Answer in natural language. Which object is closer to the camera taking this photo, brown square dining table (highlighted by a red box) or brown wooden chair (highlighted by a blue box)? Choose between the following options: brown square dining table (highlighted by a red box) or brown wooden chair (highlighted by a blue box)
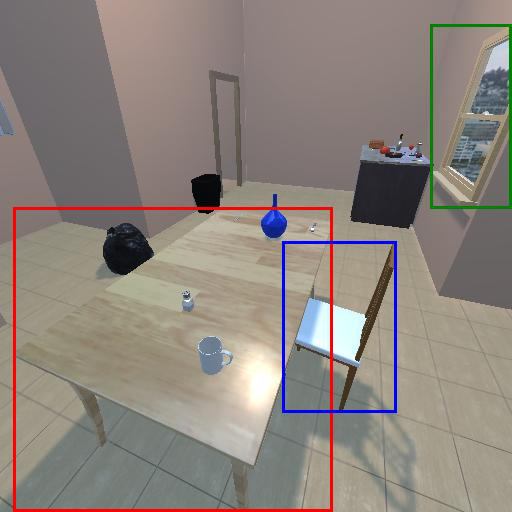
<answer>brown wooden chair (highlighted by a blue box)</answer>